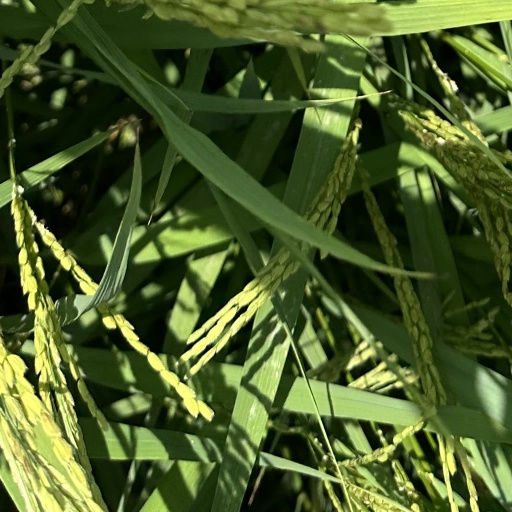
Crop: rice